Memorial High School (West New York, New Jersey)

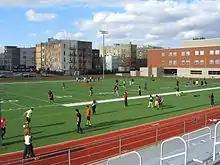
Students using the athletic field at Memorial Park

The Memorial High School Tigers compete in the Hudson County Interscholastic League (HCIAA), which is comprised of public and private high schools in Hudson County, and was established following a reorganization of sports leagues in Northern New Jersey by the New Jersey State Interscholastic Athletic Association. With 1,502 students in grades 10–12, the school was classified by the NJSIAA for the 2019–20 school year as Group IV for most athletic competition purposes, which included schools with an enrollment of 1,060 to 5,049 students in that grade range. The football team competes in the Ivy Red division of the North Jersey Super Football Conference, which includes 112 schools competing in 20 divisions, making it the nation's biggest football-only high school sports league. The football team is one of the 12 programs assigned to the two Ivy divisions starting in 2020, which are intended to allow weaker programs ineligible for playoff participation to compete primarily against each other. The school was classified by the NJSIAA as Group V North for football for 2024–2026, which included schools with 1,317 to 5,409 students.